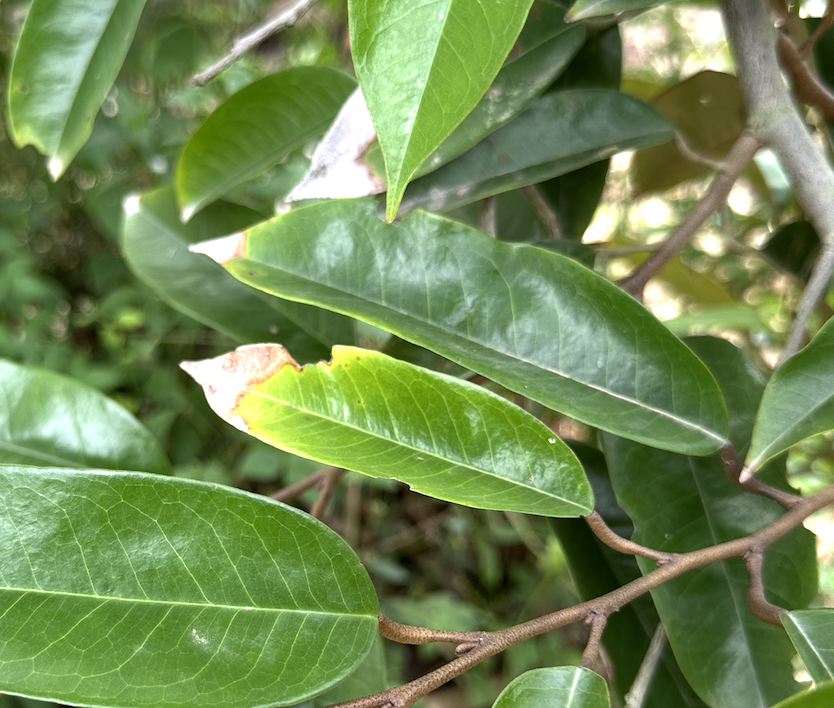
Label: anthracnose_disease